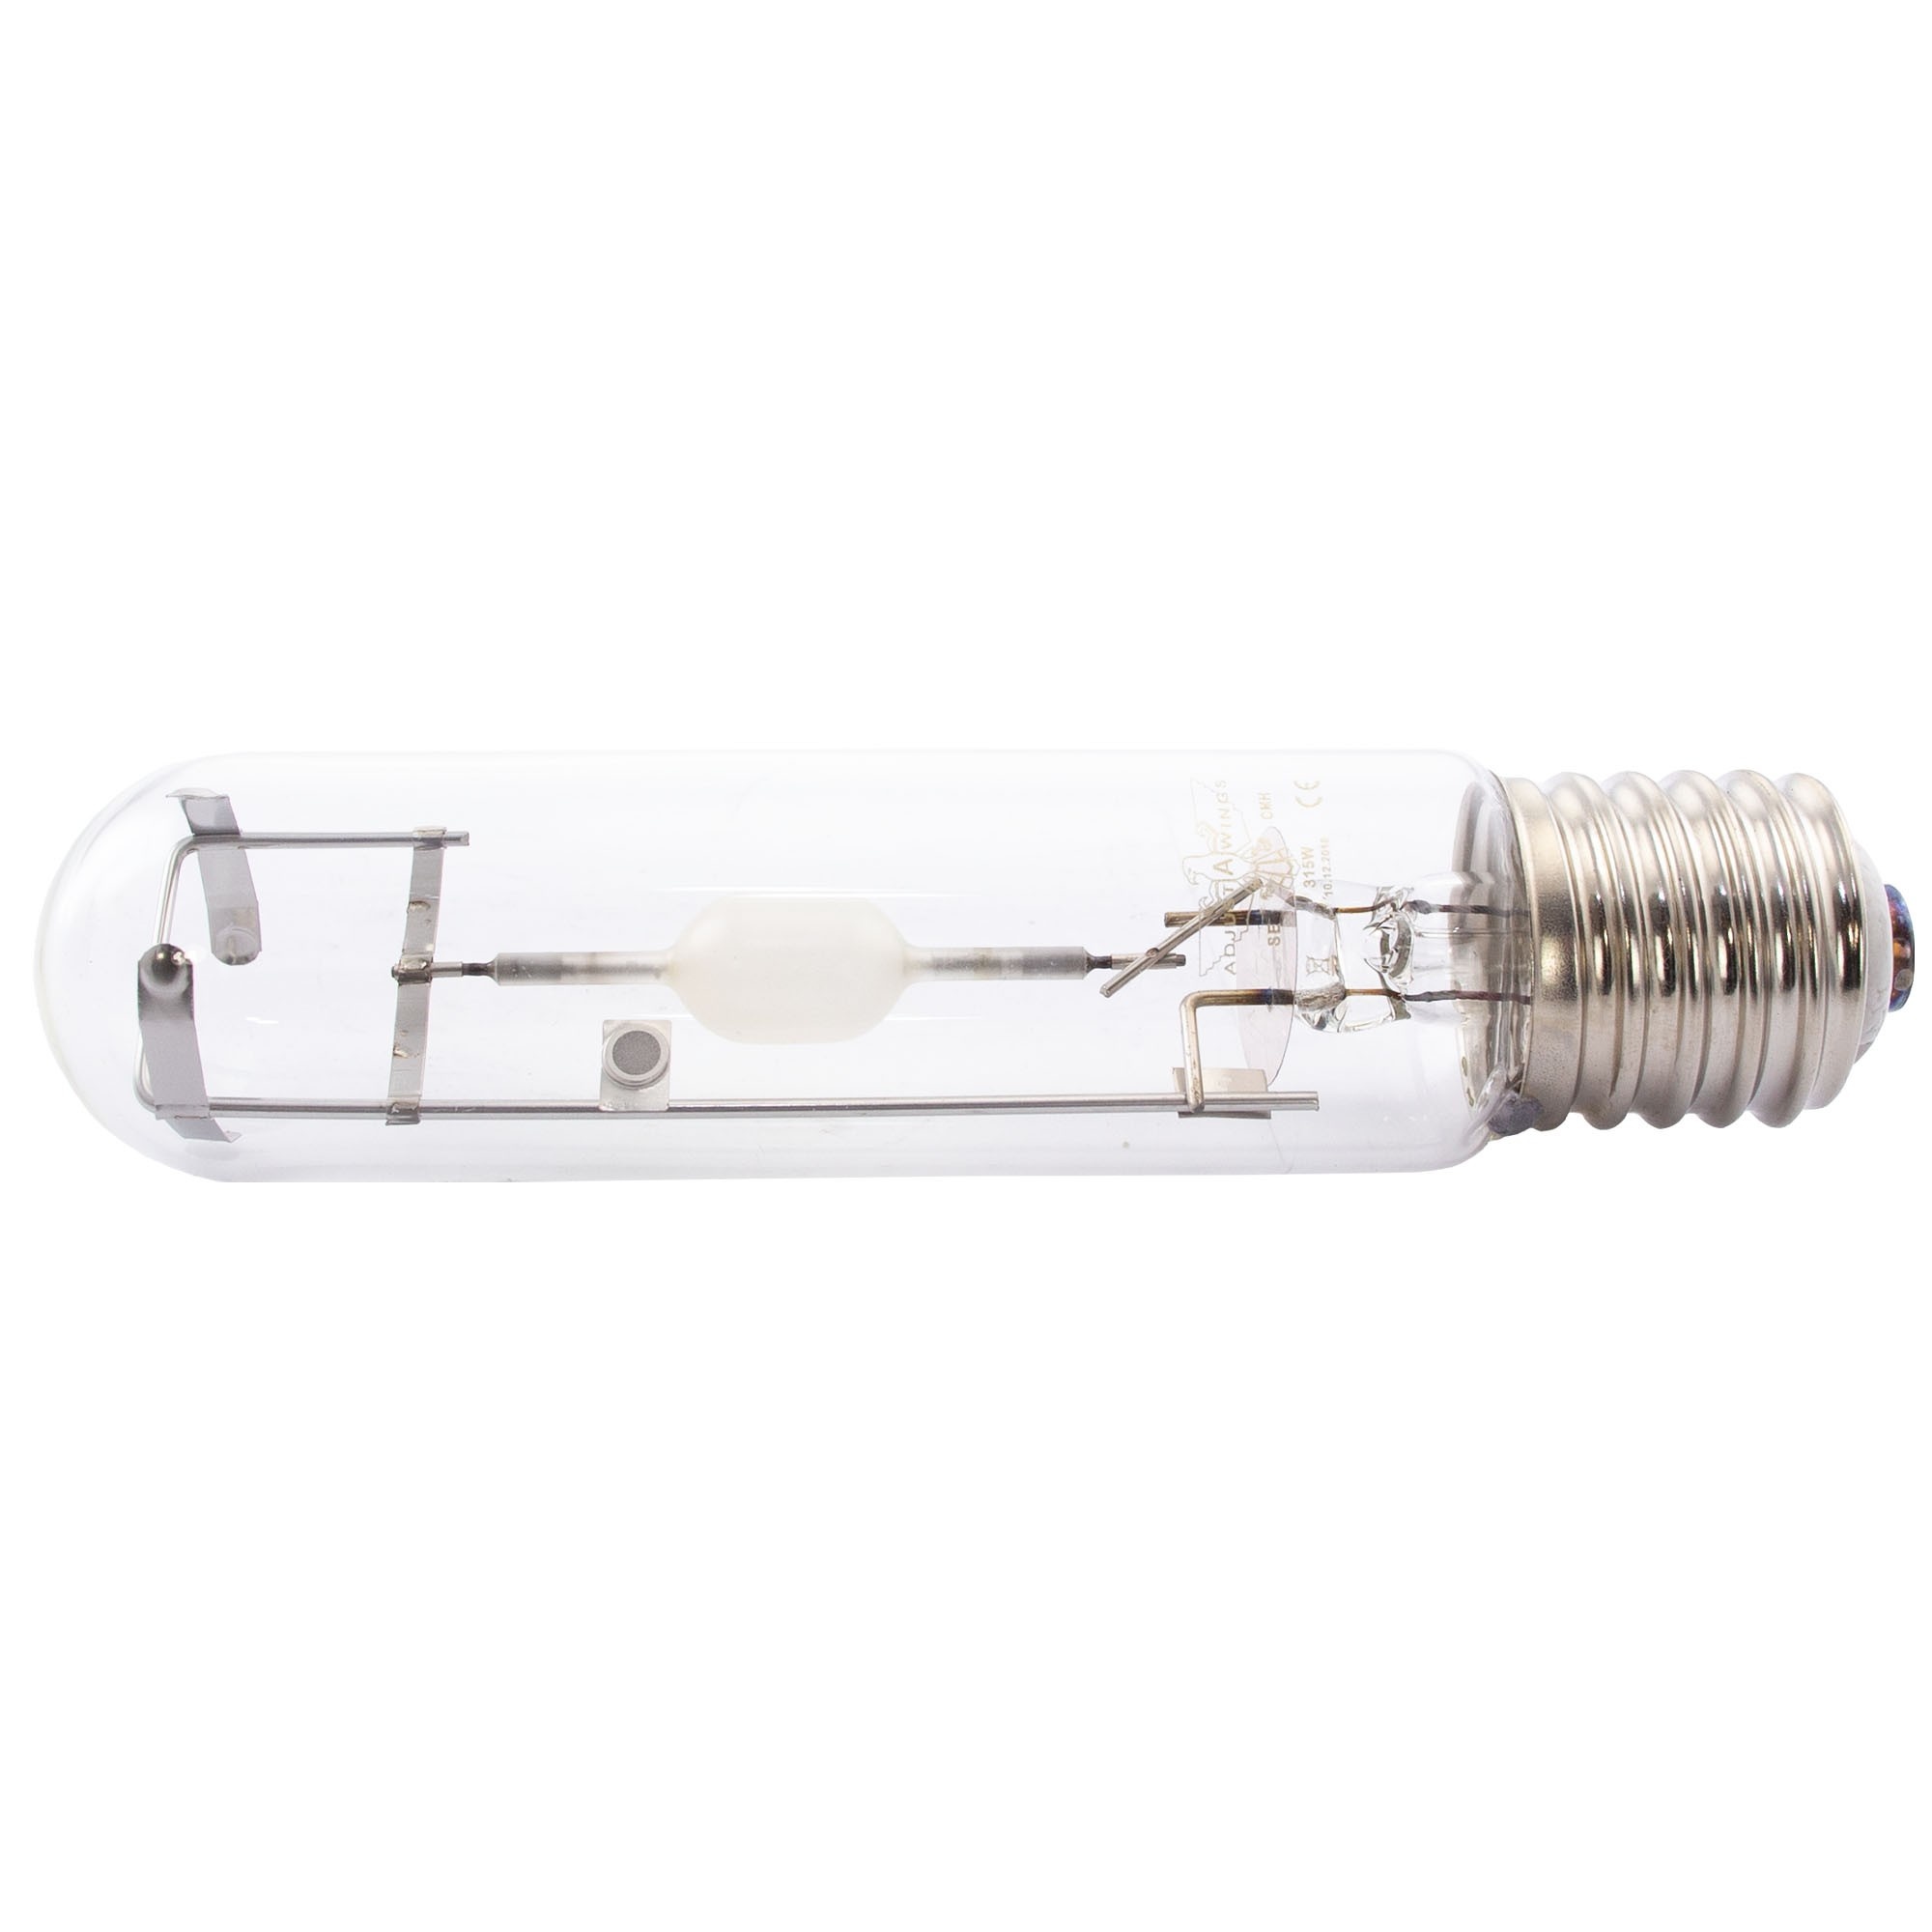
Adjust-A-Wing Defender 315 Watt Single Jacket Lamp
Adjust-A-Wing Defender 315 Watt Single Jacket Lamp
Brand: Adjust-a-Wing
Category: Sporting Goods > Indoor Games > Bowling > Bowling Pins